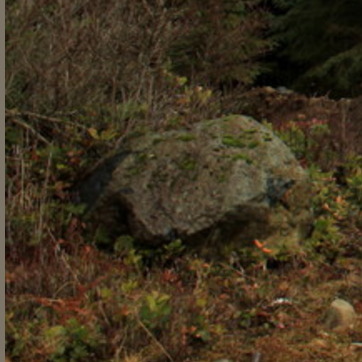
Material: stone